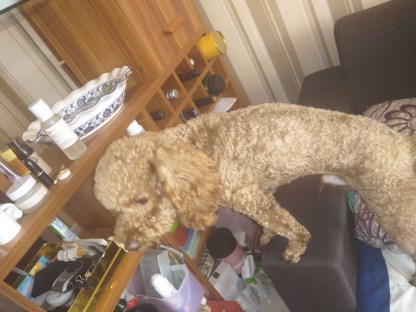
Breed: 7449-n000128-teddy